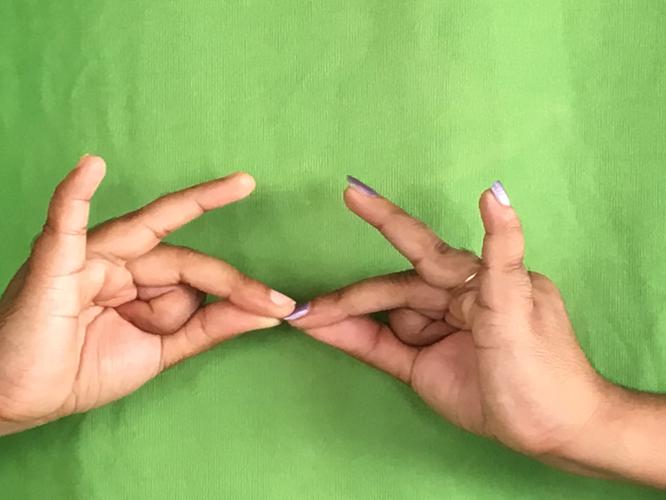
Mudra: Sakata
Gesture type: double_hand